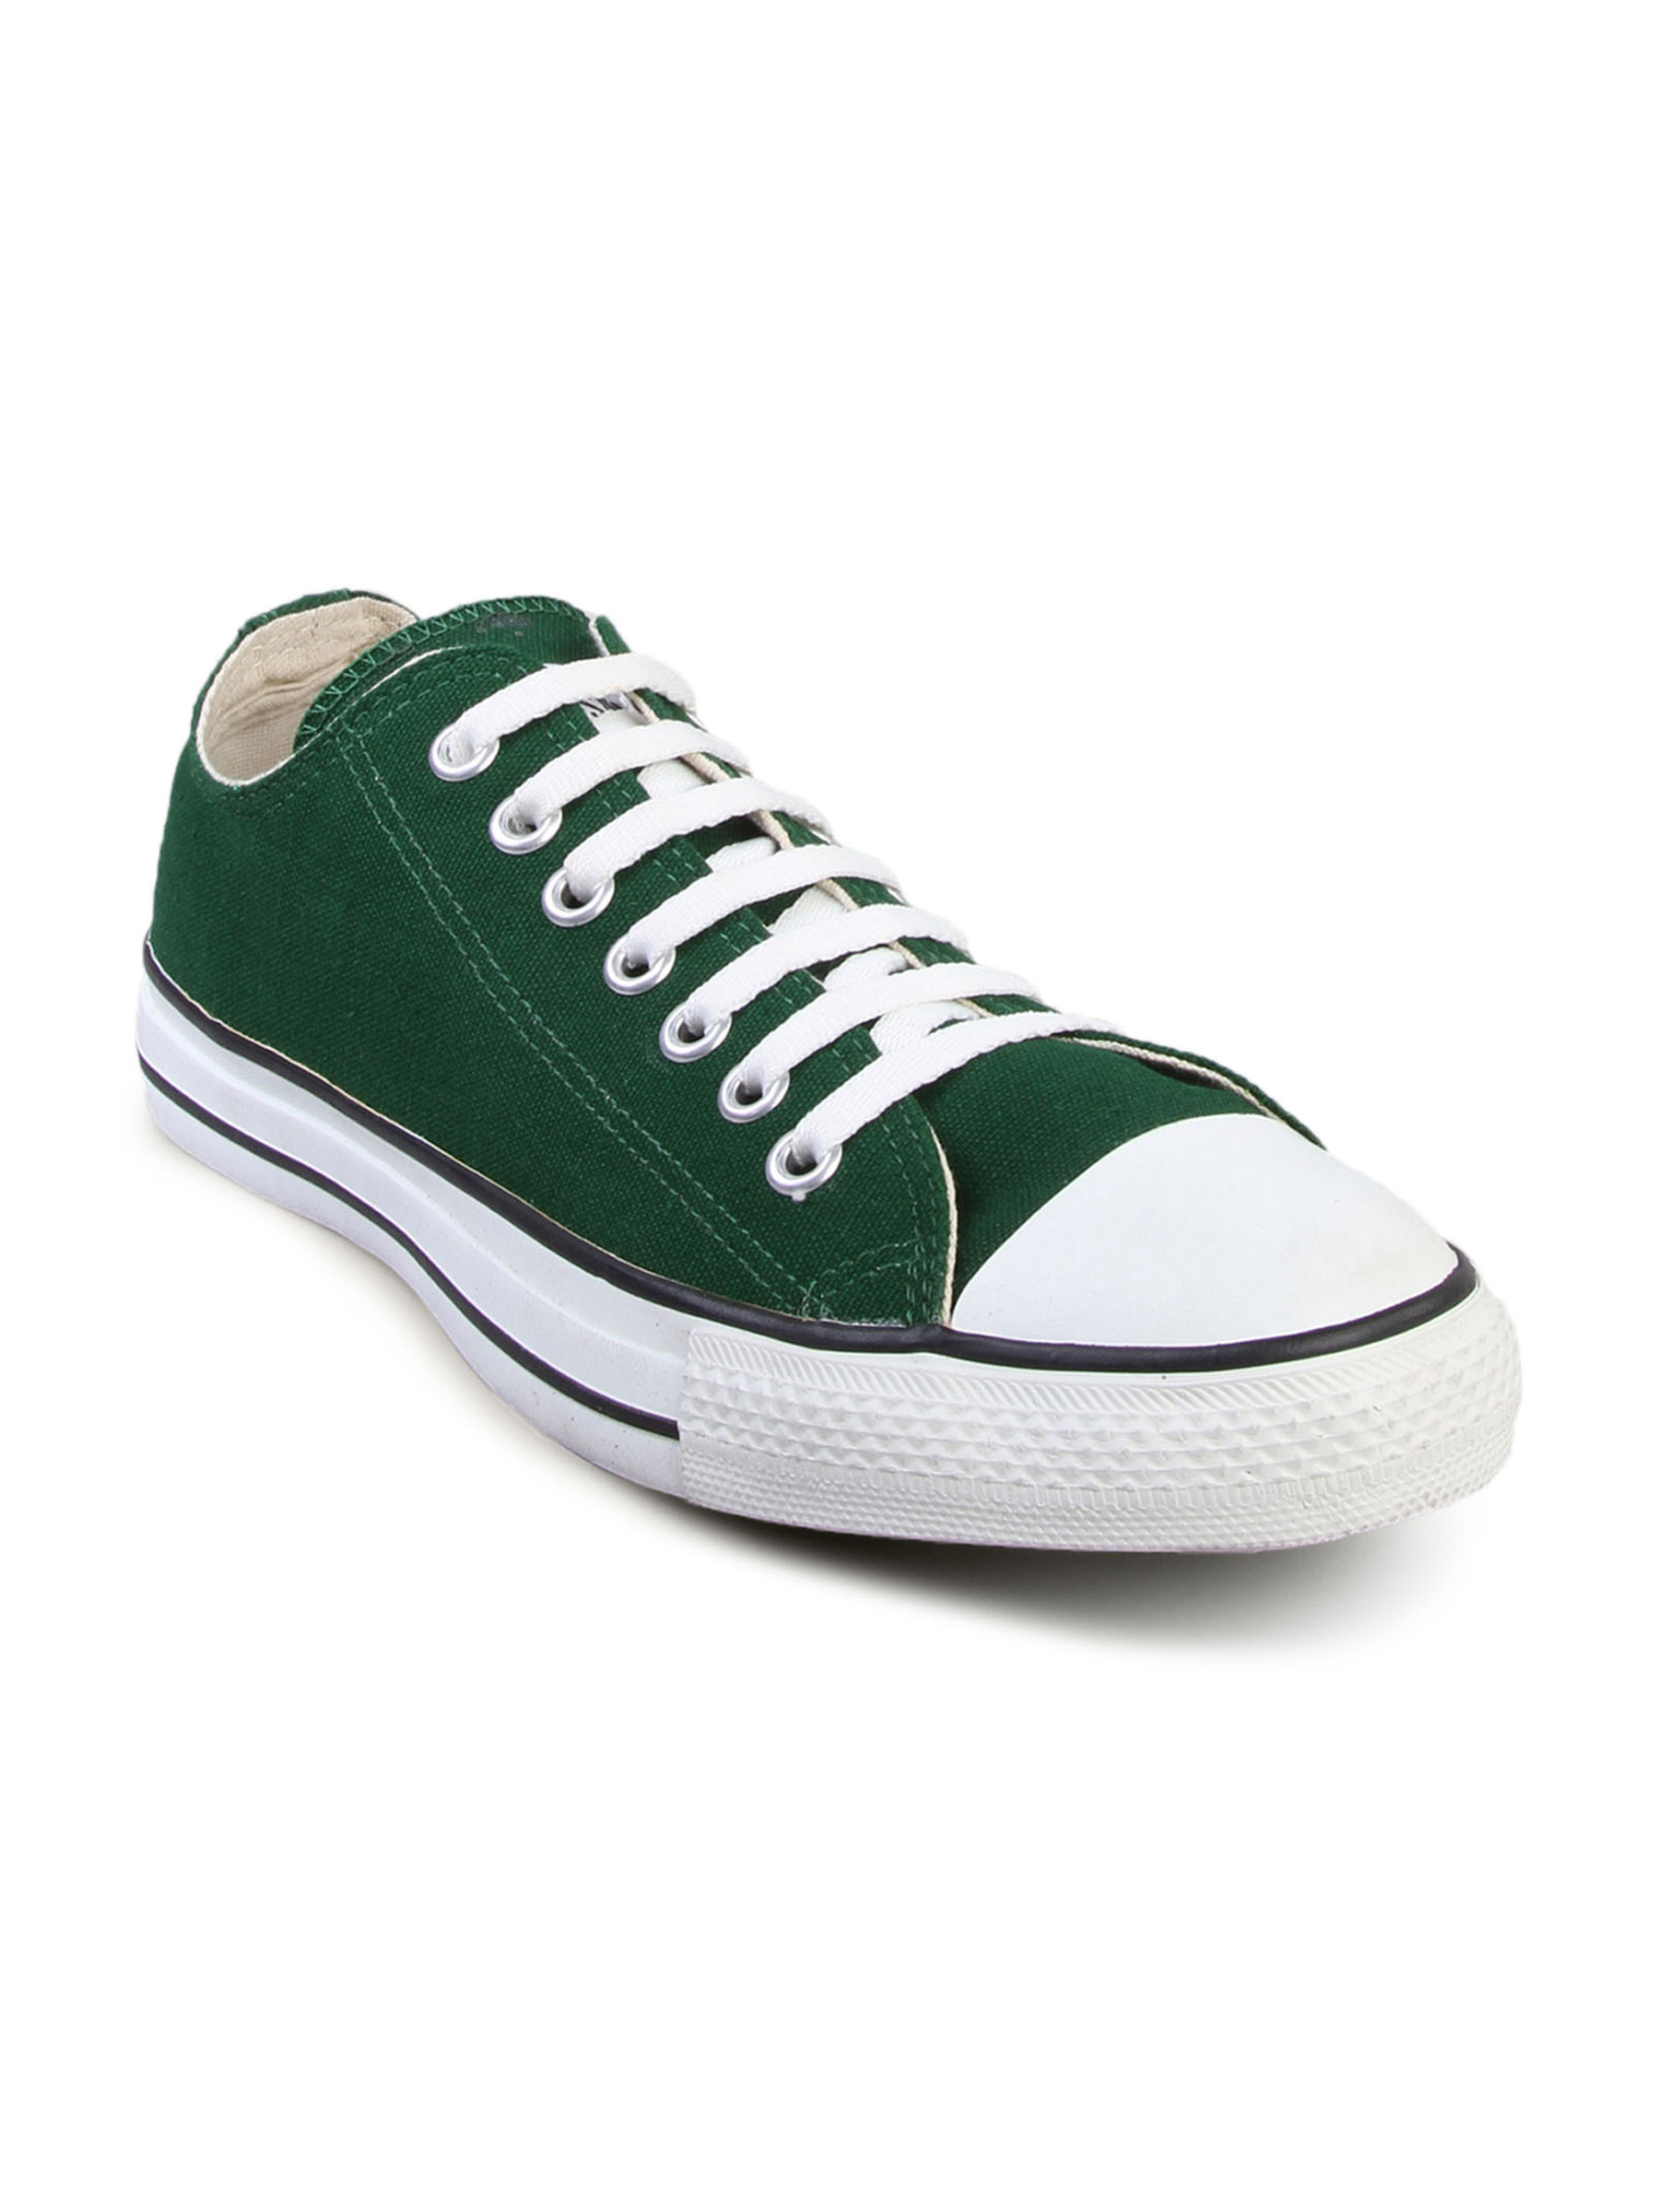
Converse Men's Chuck Taylor As Canvas OX Shoe
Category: Footwear / Shoes / Casual Shoes
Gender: Men
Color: Green
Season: Summer 2012
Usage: Casual